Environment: real
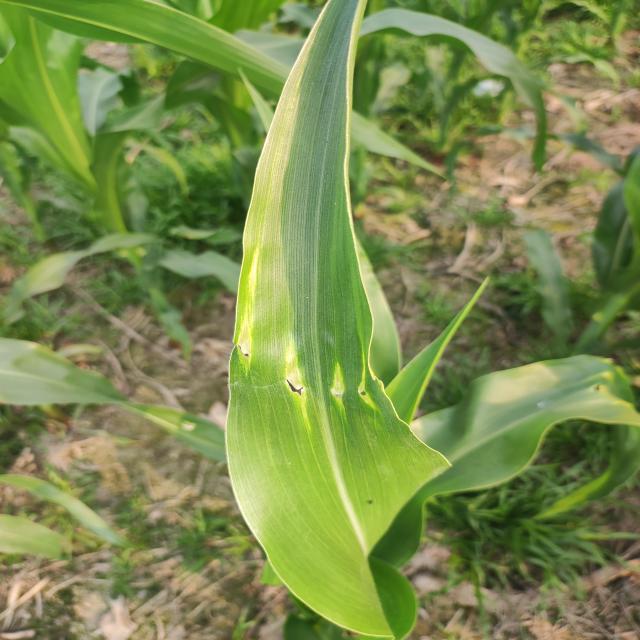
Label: fall_armyworm